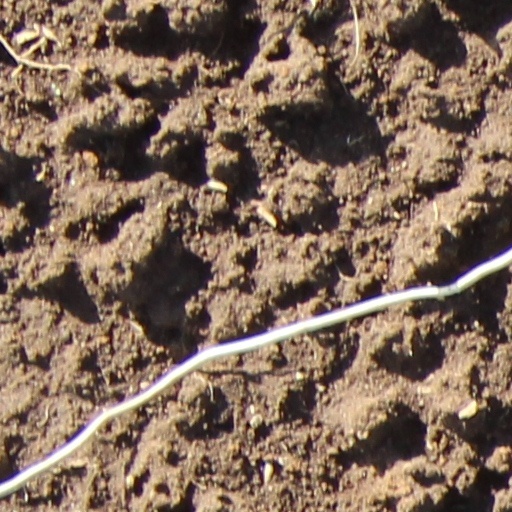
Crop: wheat